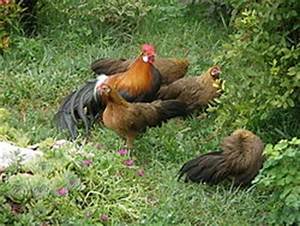
Label: chicken